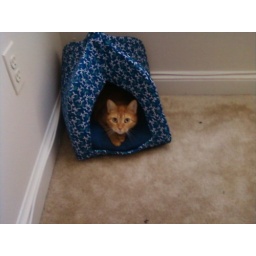
Pem in cat house